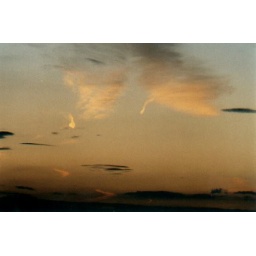
clouds in sky at dusk